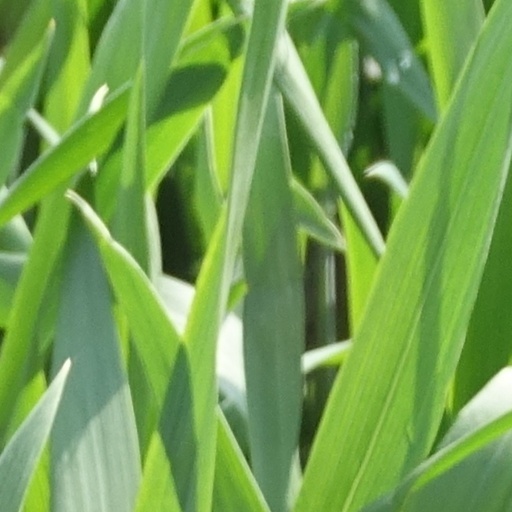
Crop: wheat